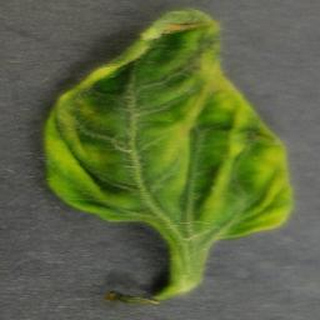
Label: tomato_yellow_leaf_curl_virus